Gosheim

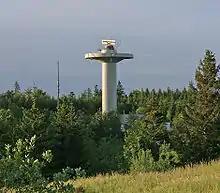
The radar tower on the Hochwald

A meter-high radar facility of the German Air Traffic Control ("Deutsche Flugsicherung GmbH") is located at an altitude of above sea level in the forest district of Nack. The system was built in 1973-74, and in 1975 was placed in operation by the "Bundesanstalt für Flugsicherung". The original red and white ring of parabolic antennas was slightly higher than the observation deck of the Lemberg. Since 1 January 1994, the facility has been owned by Deutsche Flugsicherung. In September 1998, it was replaced by a newer and smaller installation. This system monitors airspace in a radius of . The radar data are automatically transferred to the air traffic controllers in Stuttgart, Karlsruhe, Zurich, Frankfurt, Munich, and Friedrichshafen.